Unión Española

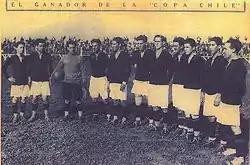
Unión Deportiva Española squad champion of the Asociación de Fútbol de Santiago in 1925

The team was founded as Centro Español de Instrucción y Recreación on 18 May 1897 by a group of Spanish immigrants resident in Chile. In 1918 two other teams were founded: Club Ciclista Ibérico and the Club Ibérico Balompié. Both clubs merged in 1922, becoming the club, Unión Deportiva Española. The club operated as titular team in the Estadio Santa Laura.